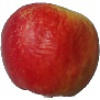
Label: Apple Red Yellow 1